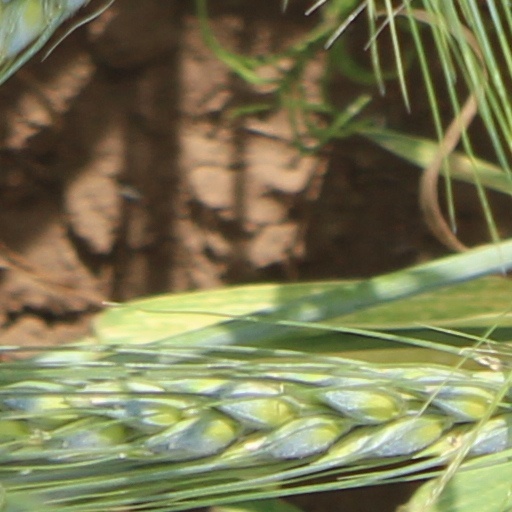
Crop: wheat